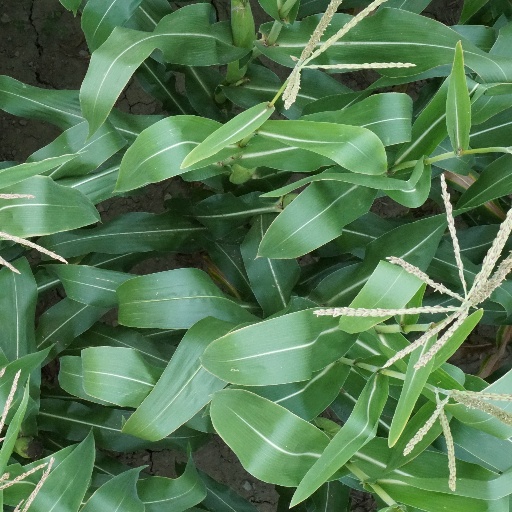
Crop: maize; corn